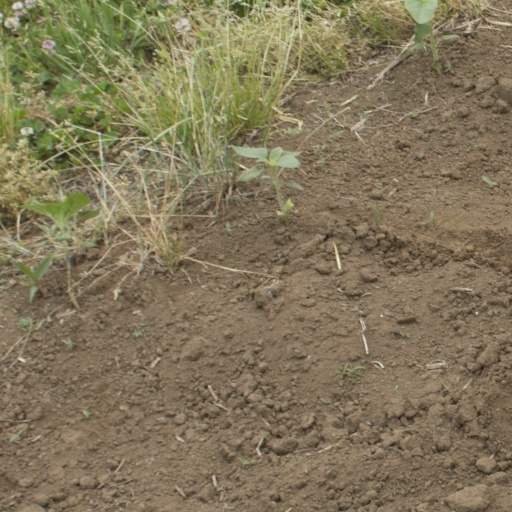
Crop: Jerusalem artichoke